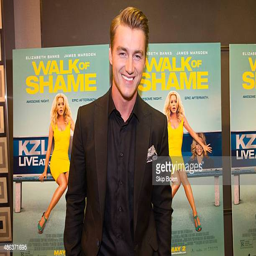
pop artist attends the special screening